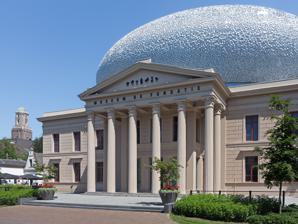
Building: Museum de Fundatie
Country: Netherlands
Year built: 1958
Art museum in Heino/Wijhe, Netherlands Museum de Fundatie Museum de Fundatie in Zwolle in 2016 Museum location in Zwolle in the province Overijssel Established 1958 Location Blijmarkt 20, Zwolle 't Nijenhuis 10, Heino / Wijhe Netherlands Coordinates 52°30′37″N 6°5′29″E / 52.51028°N 6.09139°E / 52.51028; 6.09139 Type Art museum Collection size 7,000+ objects Visitors 285,000 (2016) Director Ralph Keuning Curator Karin van Lieverloo Website www .museumdefundatie .nl Museum de Fundatie ( Dutch pronunciation: [myˌzeːjʏm də fʏnˈdaː(t)si] ) is a museum for the visual arts in Zwolle , Netherlands . Museum de Fundatie forms part of the Hannema-de Stuers Foundation, to which Kasteel het Nijenhuis in Heino also belongs. Museum de Fundatie possesses a collection of visual arts, with works ranging from the end of the Middle Ages until the present day, collected by Dirk Hannema , former director of Museum Boijmans Van Beuningen. As well as the permanent collection, Museum de Fundatie organises new, wide-ranging exhibitions every three months. Museum de Fundatie recorded a record number of 310,000 visitors in 2015. History Museum de Fundatie was founded in 1958. Its original location was Kasteel Het Nijenhuis, a 17th-century castle near the villages of Heino and Wijhe , which was the residence of museum founder Dirk Hannema . From 1991 until 2005, the Bergkerk , a former church in the city of Deventer , was the secondary location of the museum used for temporary exhibitions. Since 2005, the Paleis aan de Blijmarkt, a former court building in the city of Zwolle , served as the second location of the museum. The location in Zwolle was closed for renovation on 8 January 2012 and reopened on 31 May 2013. Locations The museum's collection is divided over two locations: Museum de Fundatie, Zwolle Interior of Museum de Fundatie in Zwolle in 2014 Designed by Eduard Louis de Coninck of The Hague, this former Palace of Justice was built in the neo-classicist style between 1838 and 1841. The court building was completely revamped by architect Arne Mastenbroek during the 1980s to serve as the new office for the national planning service's information department (RPD). Mastenbroek's second renovation in 1994 saw the palace become a fully fledged museum. Between 1994 and 2001, the building accommodated the Museum for Naïve and Outsider Art. In 2004–2005, the former court house was renovated by architect Gunnar Daan to offer space for Museum de Fundatie. The museum was expanded in 2012–2013 with the addition of new exhibition space on the roof of the existing building. This egg-shaped extension was designed by Bierman Henket architects. Kasteel het Nijenhuis, Heino Kasteel het Nijenhuis in 2015 Built in the 14th century, Het Nijenhuis manor is situated near the village of Heino. Officially however, it lies within the municipality of Olst-Wijhe. The building belongs to the Province of Overijssel and Dirk Hannema lived here from 1958 until his death in 1984. Art collector Hannema was, among other things, the director of Museum Boijmans Van Beuningen . He left his collection to the Hannema-de Stuers Foundation and therefore to Museum De Fundatie. Het Nijenhuis was opened to the public after restoration in 2004. The sculpture garden surrounding the manor is one of the Netherlands' larger ones. The garden displays more than ninety 20th and 21st century sculptures, featuring both nationally and internationally renowned artists. Collection The museum collection is originally based on the eclectic art collection of Dirk Hannema , former museum director of Museum Boijmans Van Beuningen in Rotterdam . Since 1993, the collection of the Province of Overijssel is also managed by the museum. The collection contains over 7,000 paintings , drawings, prints, sculptures, and other objects. Among these works are paintings of Marc Chagall , Piet Mondrian , Isaac Israëls , Vincent van Gogh , Lucebert , Paul Citroen , Karel Appel , and Carel Willink , and sculptures by Antonio Canova and Gian Lorenzo Bernini . In 2010, the Van Gogh painting The blute-fin mill (1886) was authenticated by the Van Gogh Museum . The blute-fin mill (1886) by Vincent van Gogh Woman in profile in front of Van Gogh's sunflowers (1917) by Isaac Israëls Vanitas still life (1627), attributed to Jan Lievens Administration Year Visitors Zwolle Heino Total 2006 30,000 (est.) 2007 63,000 (est.) 2008 117,000 (est.) 2009 46,244 20,624 66,868 2010 87,120 40,397 127,517 2011 88,907 31,297 120,204 2012 3,918 62,265 66,183 2013 175,160 51,234 226,394 2014 261,500 (est.) 2015 310,000 (est.) 2016 230,000 (est.) 55,000 (est.) 285,000 (est.) In 2013, the museum had 34 employees ( 20.26 full-time equivalent or fte). Ralph Keuning has been the museum director since 2007. He resigned in 2022. The entrance fee for either location of the museum is € 9 , the reduced price for students is € 6 , and children under 17 years have free admission. In 2013, the museum had 226,394 visitors , of which 175,160 were in Zwolle and 51,234 in Heino/Wijhe. In 2014 and 2015, the museum had record numbers of 261,500 and 310,000 visitors . The museum has agreed, in 2021, to pay a compensation for the claimants representing Mr. Richard Semmel , a German Jewish industrialist from Berlin, who fled Nazi Germany in 1933, for the 1635 painting, Bernardo Strozzi’s Christ and the Samaritan Woman at the Well. In 2013, the Dutch Restitutions Committee had previously denied the right of the claimants " on the grounds that the works are more important to the museums which house them now than they are to the heirs." causing an outcry. Finally, following a critical review of the Restitutions Committee’s work that called for more “humanity, transparency and goodwill", the Museum de Fondatie decided to negotiate a compensation with Mr. Semmel's representatives. Museum de Fundatie is a member of the Museumvereniging (Museum Association). References